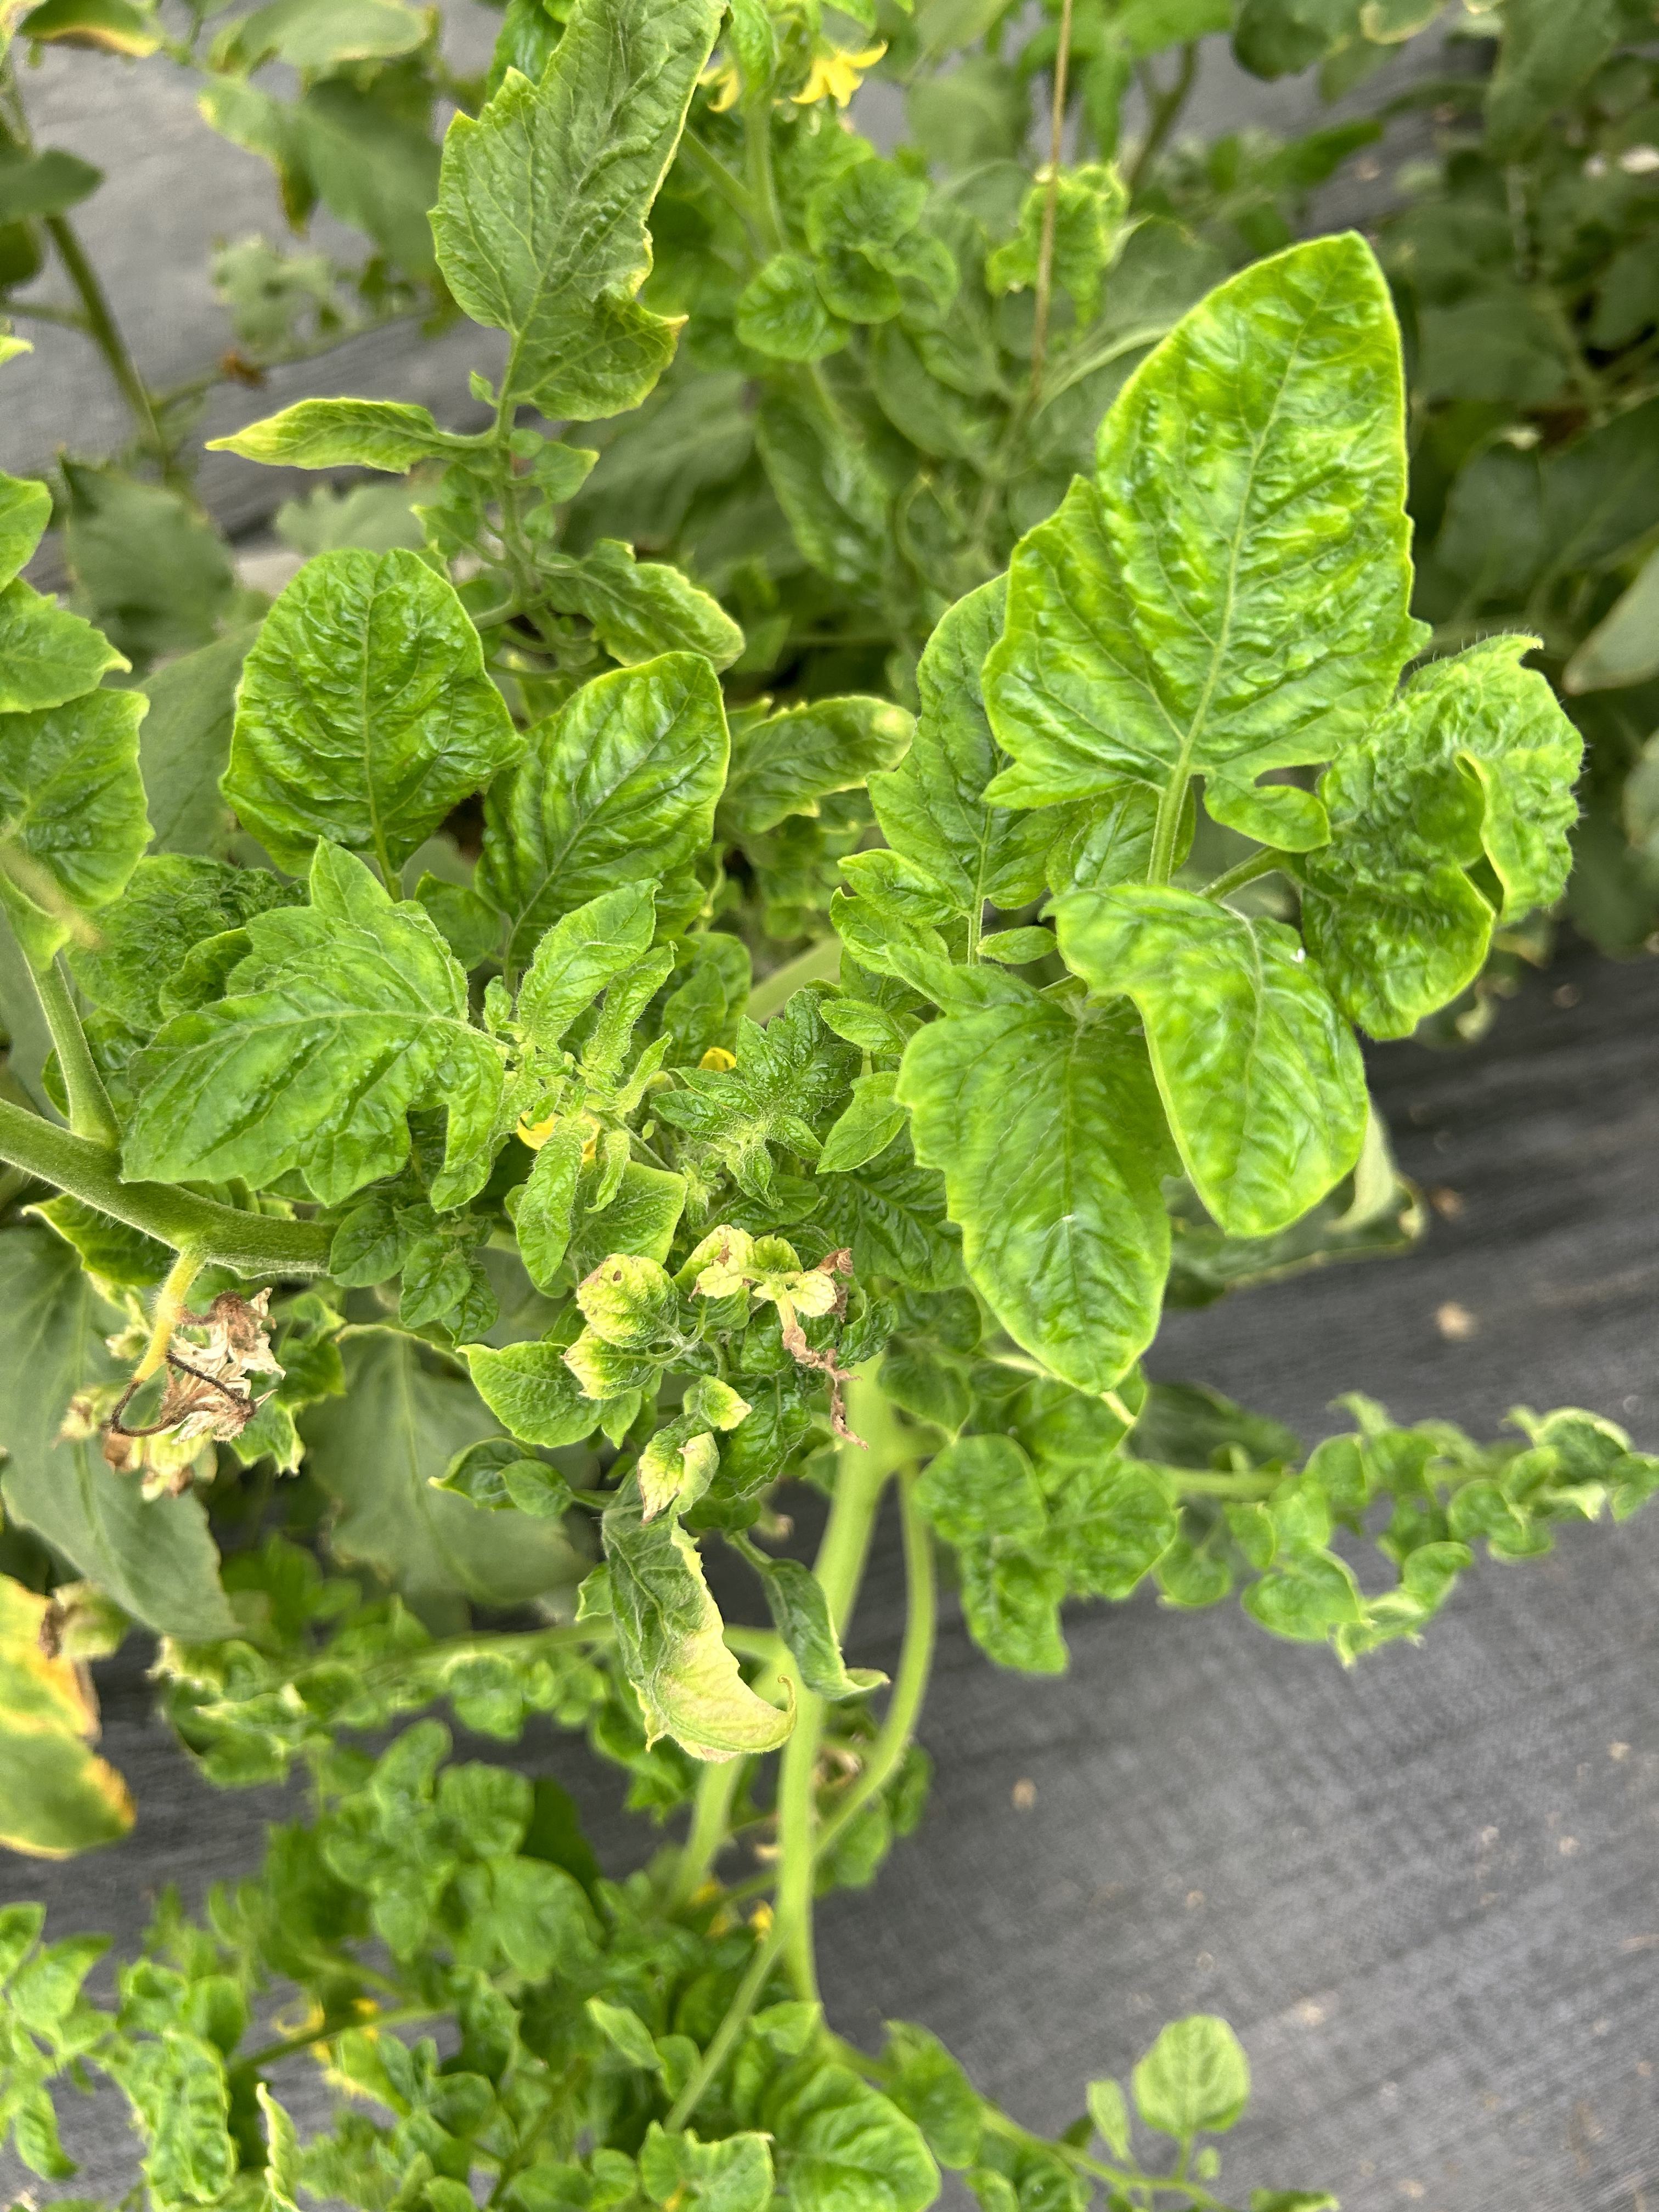
Disease: Viral